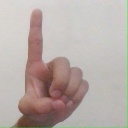
अक्षर: ड